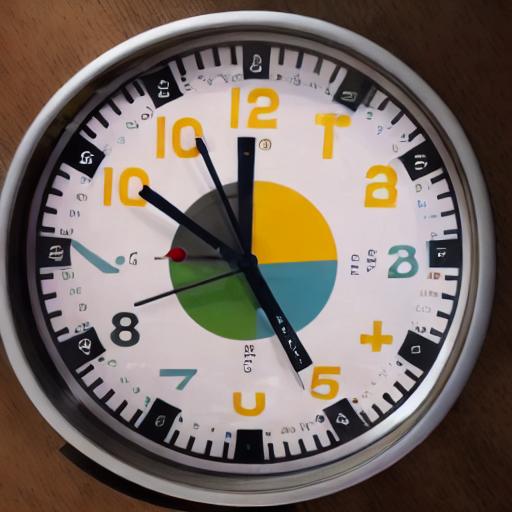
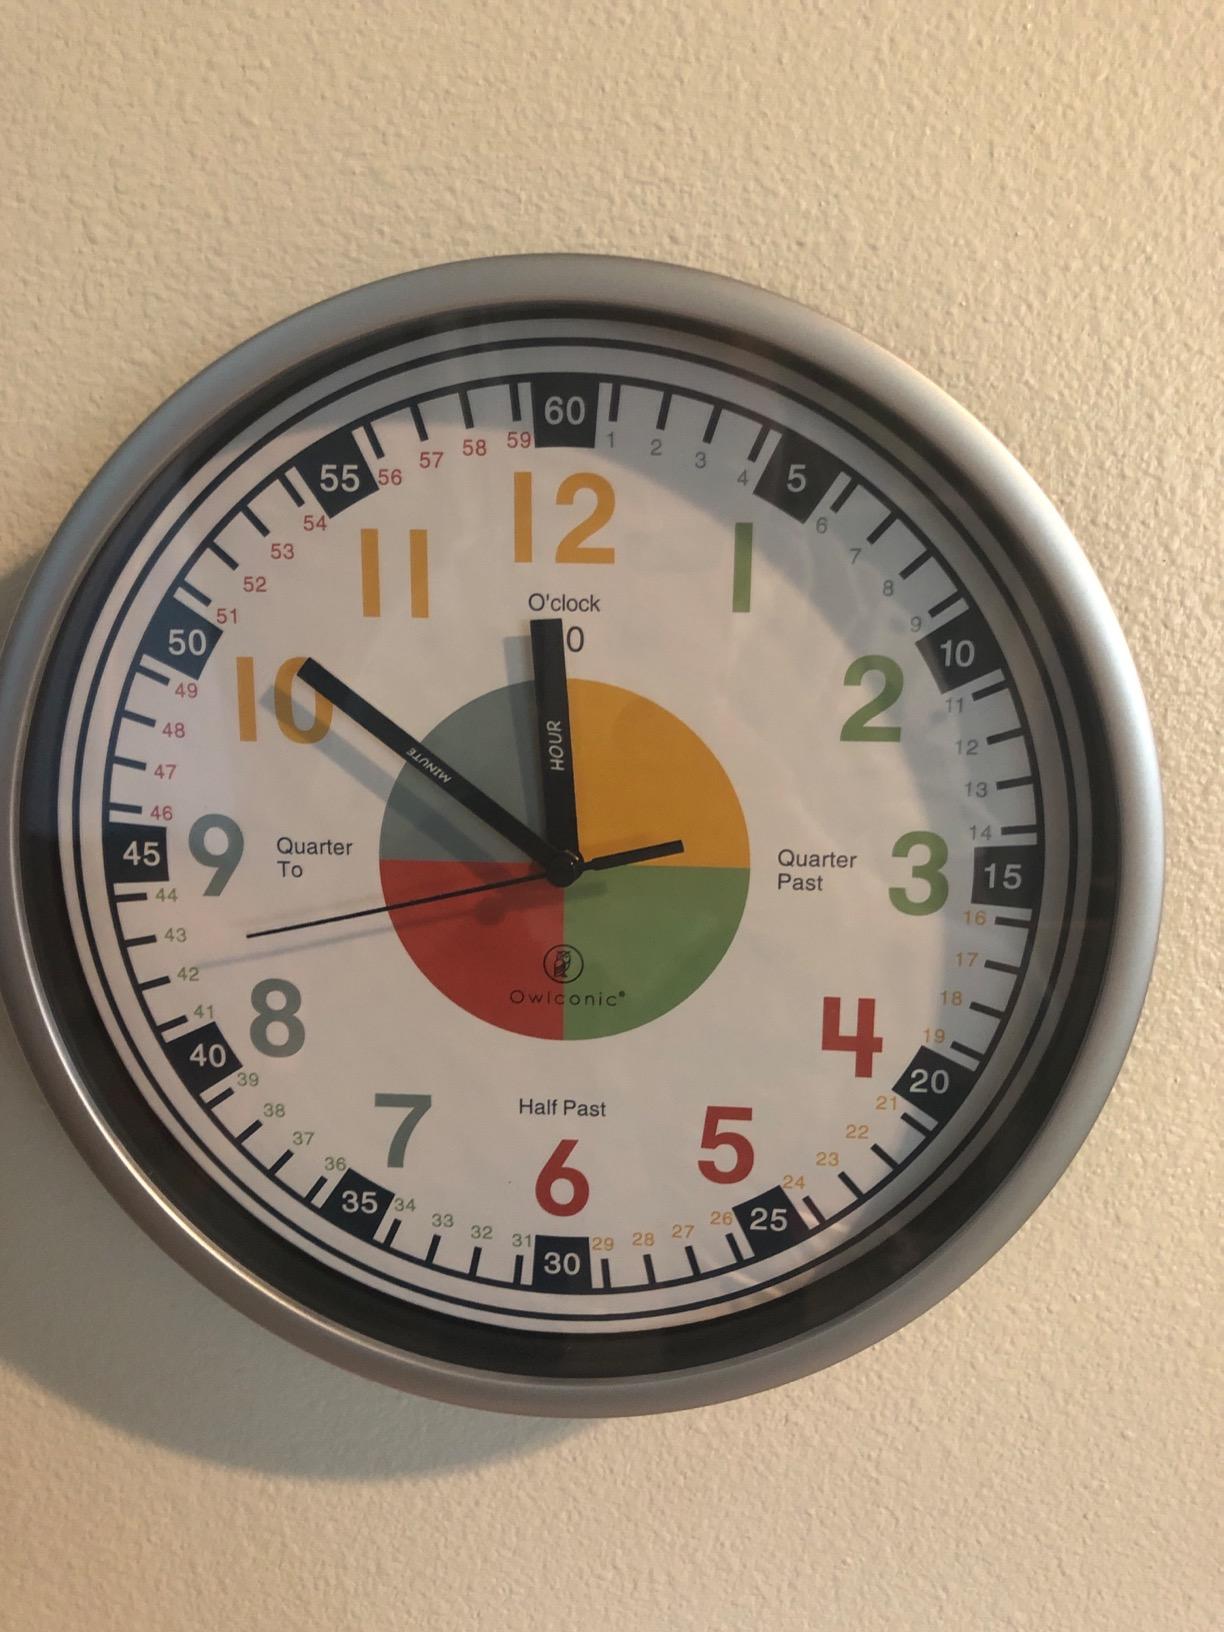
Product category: clock
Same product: no